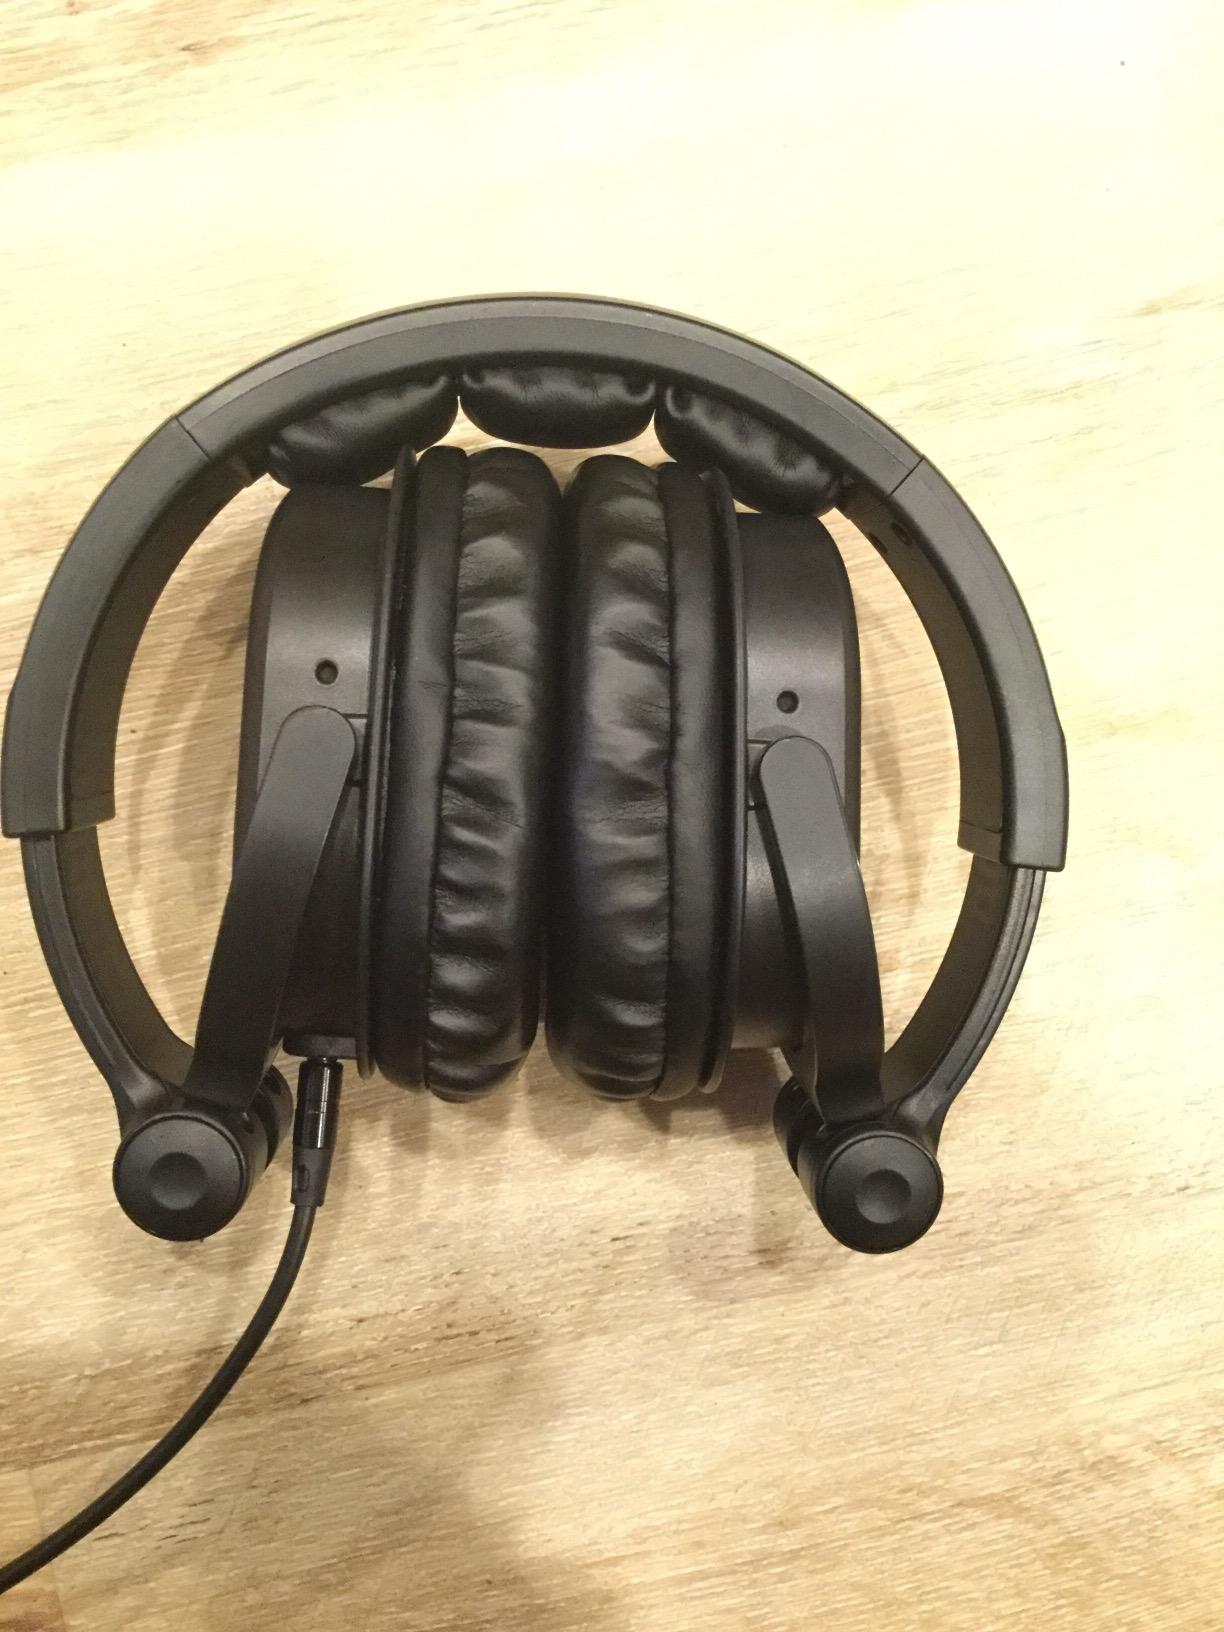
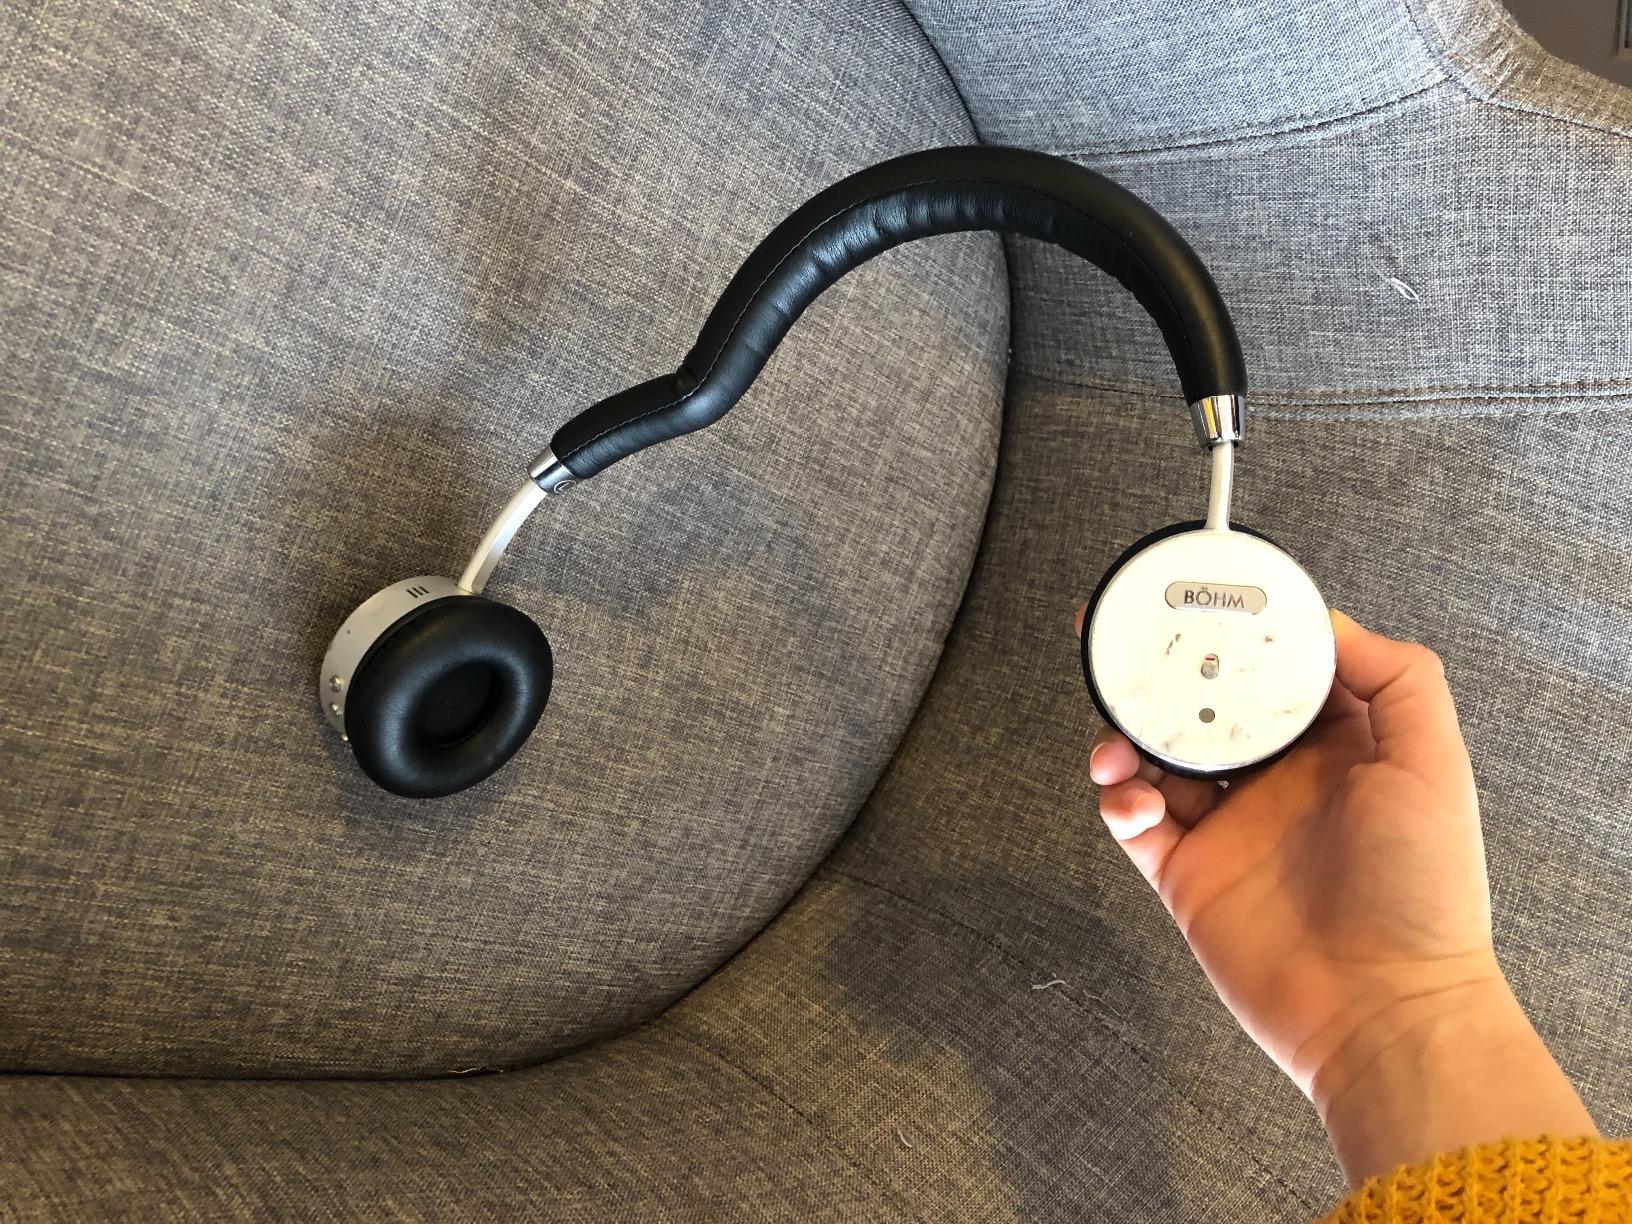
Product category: headphones
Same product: no